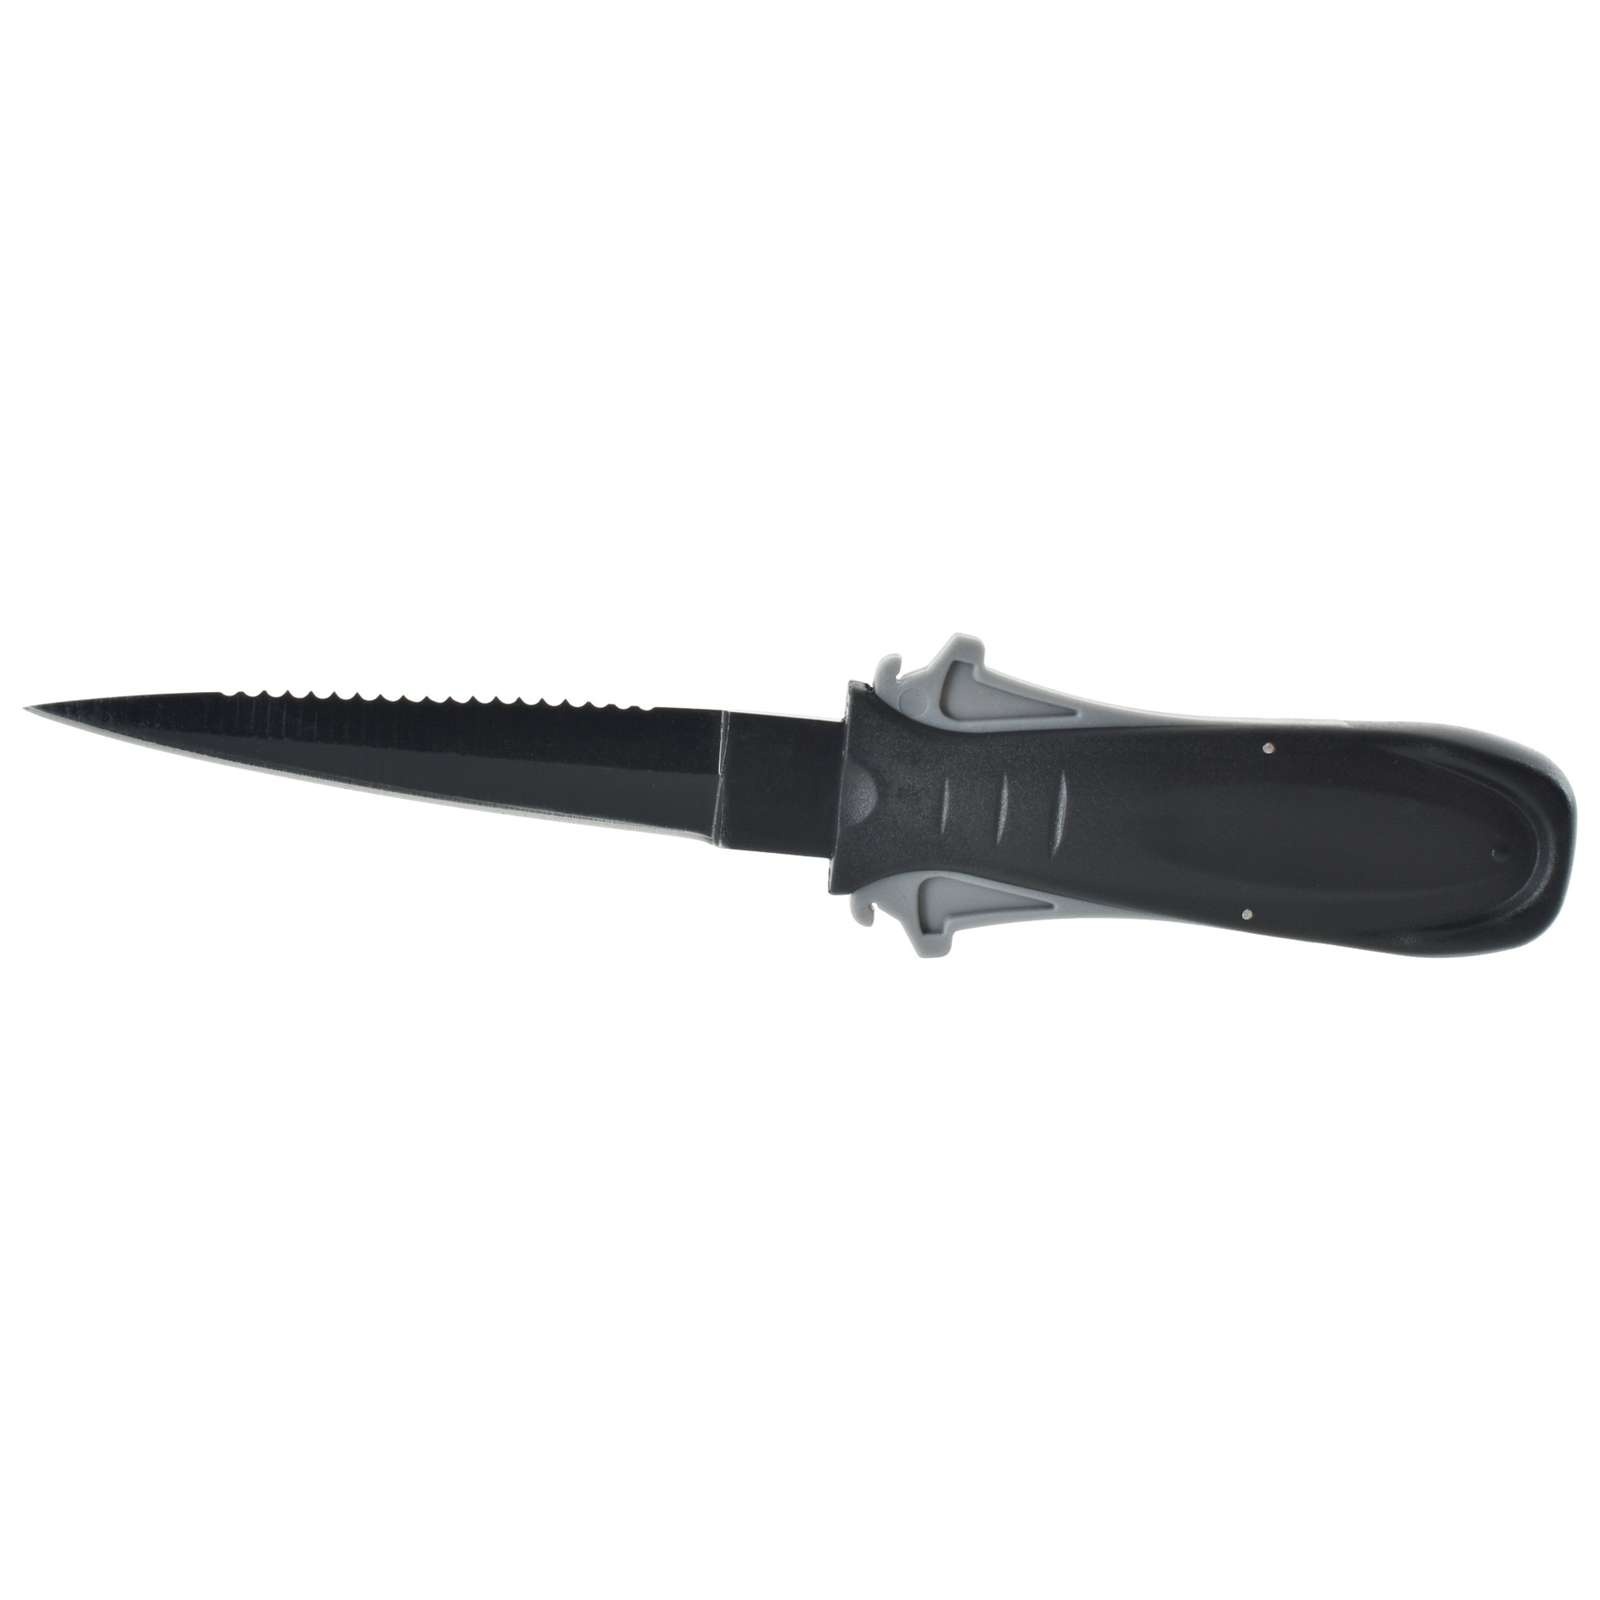
Couteau Sharp Noir-Gris Seac 55-25-NG
﻿Couteau Sharp Noir-Gris Seac 55-25-NG Description: Le couteau Sharp de Seac est un accessoire indispensable pour la sécurité des plongeurs et des passionnés d'apnée. Avec sa lame en acier inoxydable de type "dagger", il présente un revêtement noir protecteur et offre à la fois un côté lisse et un côté denté pour des coupes plus précises. Mesurant 20,5 cm de long avec une lame de 9 cm, ce couteau est conçu pour être à la fois compact et efficace. Son manche plat est équipé d'un système de libération double symétrique, facilitant l'accès et la manipulation avec les deux mains. Inclus avec le couteau, deux sangles permettent de le fixer solidement au mollet ou à l'avant-bras, offrant ainsi une grande flexibilité d'utilisation. Il est crucial de rincer et de sécher le couteau après chaque utilisation pour garantir sa durabilité et son bon fonctionnement, car le fourreau n'est pas étanche. Principales caractéristiques: Lame en acier inoxydable avec revêtement noir anti-corrosion. Un côté lisse et un côté denté pour des coupes polyvalentes. Système de libération double symétrique pour un accès facile avec les deux mains. Deux sangles fournies pour un rangement sécurisé sur le corps. Design compact et léger, idéal pour les activités aquatiques. Résistant à la corrosion pour une utilisation en milieu marin. Conçu pour une prise en main confortable et sécurisée. Améliore la sécurité en plongée grâce à la facilité d'accès et à l'efficacité des coupes. Caractéristiques techniques: Fabricant: Seac SKU: 55-25-NG Matériau: Acier inoxydable avec revêtement protecteur Taille / Dimensions: 20,5 cm de longueur, lame de 9 cm Poids: Léger (détails spécifiques non fournis) Couleur: Noir-Gris Taille: Catégorie: Couteaux Tranche d’âge: Adultes Genre: Unisexe Utilisation recommandée: Le couteau Sharp est idéal pour les utilisateurs adultes, qu'ils soient amateurs, confirmés ou professionnels. Il est particulièrement adapté pour des activités telles que la plongée en haute mer, le snorkeling sur récifs ou encore l'apnée. Avec sa conception robuste et sa facilité d'utilisation, il se montre efficace dans des conditions variées, que ce soit en eaux calmes ou en courants forts. Pour une expérience optimale, il peut être utilisé en association avec d'autres équipements de plongée comme des masques ou des palmes.
Brand: Seac
Category: Sporting Goods > Outdoor Recreation > Boating & Water Sports > Diving & Snorkeling > Diving Knives & Shears > Diving Knives